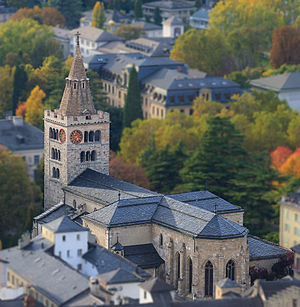
Sion (Schweiz) / Galleri
Sion er hovedbyen i kantonen Wallis i Schweiz. Byen har 33.999 indbyggere.